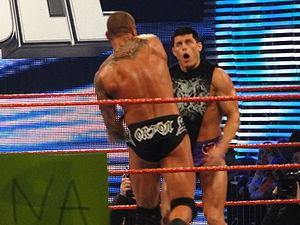
The Legacy était un clan de catcheurs heel travaillant à la World Wrestling Entertainment, fédération de catch américaine.